2-Fluoroamphetamine

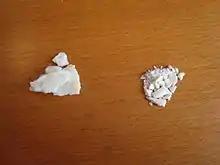
1 gram of 2-FA

2-Fluoroamphetamine (2-FA) is a stimulant drug from the amphetamine family which has been sold as a designer drug. 2-Fluoroamphetamine differs from 3- and 4-fluoroamphetamine in the position of the fluorine atom on the aromatic ring, making them positional isomers of one another. The replacement of a hydrogen atom with a fluorine atom in certain compounds to facilitate passage through the blood–brain barrier, as is desirable in central nervous system pharmaceutical agents, is a common practice due to the corresponding increase in lipophilicity granted by this substitution.